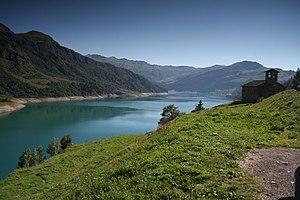
Lac et Chapelle de Roselend
La chapelle de Roselend, est un édifice religieux dédiée à sainte Madeleine, datant du XXᵉ siècle, située sur les contreforts du barrage de Roselend.
Le barrage de Roselend est situé sur le territoire de la commune de Beaufort-sur-Doron, dans le Beaufortain, en Savoie, entre le col du Pré et le Cormet de Roselend, à proximité de la station de sports d'hiver d'Arêches-Beaufort.